Morgan O'Neill

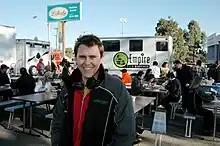

Morgan O'Neill (born 19 April 1973 in Sydney, Australia) is an Australian showrunner, executive producer, writer, director and professional musician. Having earned a degree in literature from the University of Sydney, he graduated from the National Institute of Dramatic Art (NIDA) with a BA in performing arts (acting) in 1998. Since then, he has worked in the entertainment industry, both in Australia and the United States, with television roles including "Home and Away", "All Saints", "Water Rats" and "Sea Patrol". O'Neill also appeared in "Crocodile Dundee in Los Angeles", "", "Supernova", "Little Oberon" and the 2012 Netflix movie, "The Factory", which he also directed. He directed the ABC TV Show "Les Norton". O'Neill worked as a producer on Nine Network's "The Block". He is now showrunning "".